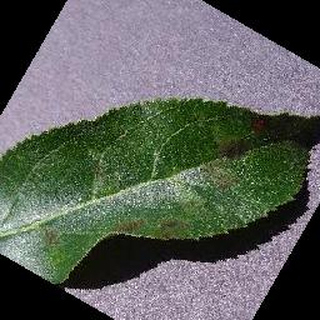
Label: apple_apple_scab